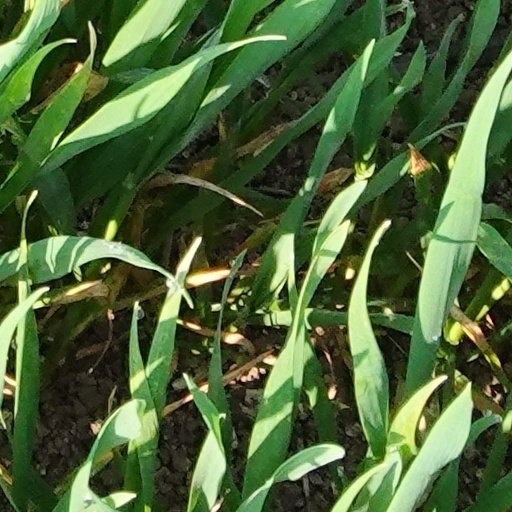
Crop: wheat